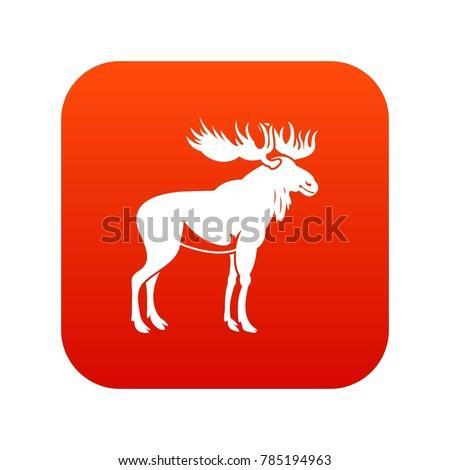
icon digital red for any design isolated on white